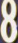
Number: 8